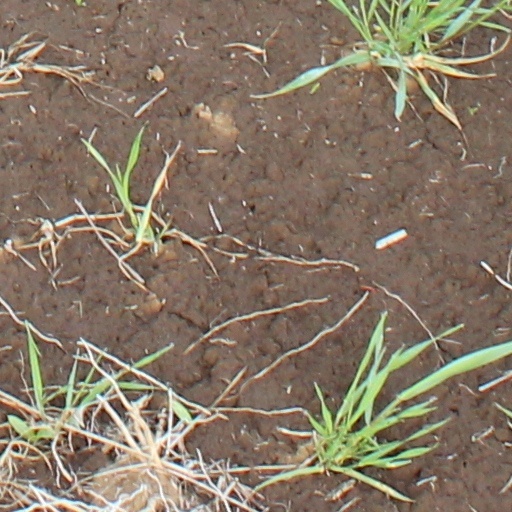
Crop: wheat